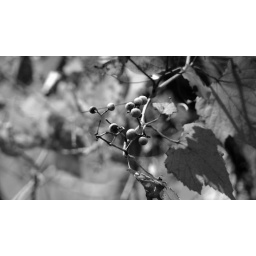
Seen on City Island's shore road heading to Orchard Beach in NY on a sunny clear day. Nov 7th 2009